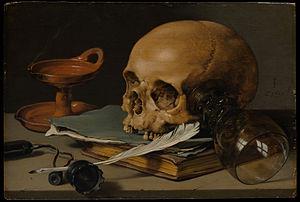
Le cabinet de réflexion ou selon certains rites, la chambre de réflexion ou encore cabinet de méditation est en franc-maçonnerie le nom donné au lieu où se déroule une partie du processus d'initiation. Il est utilisé lors d'une épreuve d'isolement durant laquelle le récipiendaire est invité à effectuer une certaine introspection. Celle-ci est favorisée par la présence d'objets symboliques et de sentences évocatrices qui peuvent se différencier légèrement selon les rites. Cette phase d'isolement, commence généralement le rituel initiatique qu'un profane vit lorsqu'il entre dans un parcours maçonnique.
Une figure de style, du latin figura, est un procédé d’écriture qui s’écarte de l’usage ordinaire de la langue et donne une expressivité particulière au propos. On parle également de figure de rhétorique ou de figure du discours. Si certains auteurs établissent des distinctions dans la portée des deux expressions, l’usage courant en fait des synonymes.